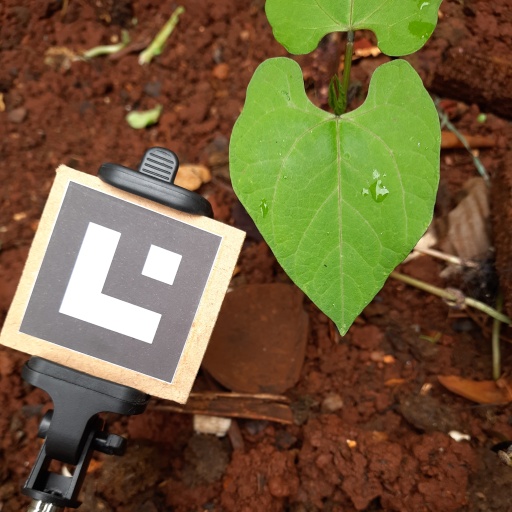
Observations: flat surface, no eating holes, with water drops, under shade